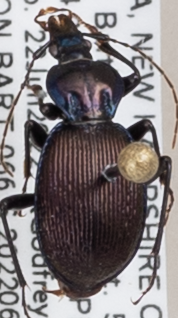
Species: Sphaeroderus canadensis canadensis
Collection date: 2022-06-22
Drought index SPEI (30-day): -1.058
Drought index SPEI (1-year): -0.362
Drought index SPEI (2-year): -1.13